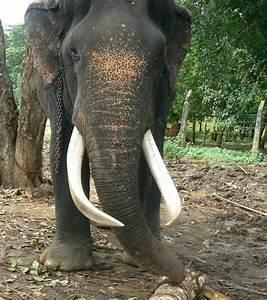
elephant